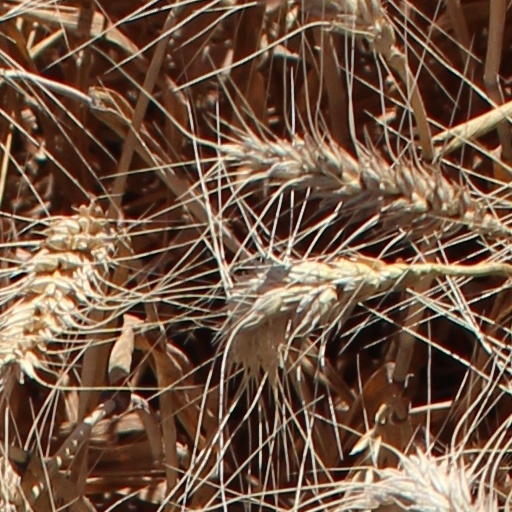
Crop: wheat